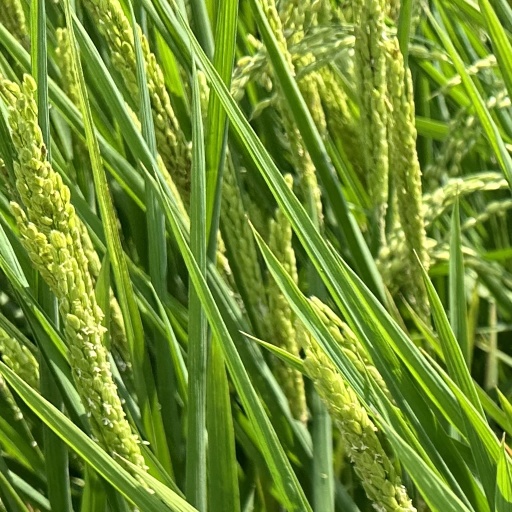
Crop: rice